Bireme

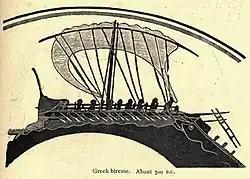
Greek bireme circa 500 BC, image from a Greek vase in the British Museum, which was found at Vulci in Etruria.

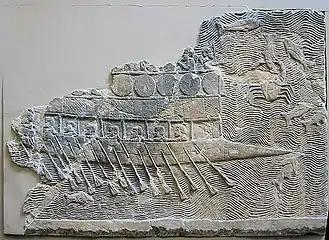
Phoenician warship with two rows of oars, relief from Nineveh, ca. 700 BC

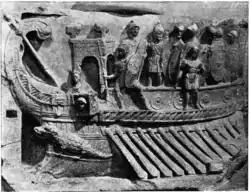
A Roman naval bireme depicted in a relief from the Temple of Fortuna Primigenia in Praeneste (Palastrina), which was built c. 120 BC; exhibited in the Pius-Clementine Museum in the Vatican Museums.

It was typically about long with a maximum beam width of around . It was modified from the penteconter, a ship that had only one set of oars on each side, the bireme having two sets of oars on each side. The bireme was twice the triaconter's length and height, and thus employed 120 rowers. Biremes were galleys, galleasses, dromons, and small pleasure crafts called pamphyles.